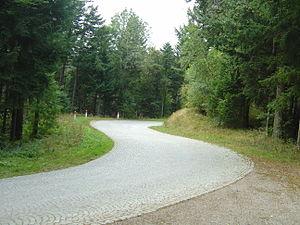
Montée du col du Grand Ballon (parc naturel régional des Ballons des Vosges). Deuxième portion pavée après le col Amic.
Le col du Grand Ballon est un col du massif des Vosges, sur la route des Crêtes. Il doit son nom au Grand Ballon, plus haut sommet du massif des Vosges, qu'il contourne par l'est. Il ne s'agit pas d'un col essentiel pour le transport, aussi n'est-il généralement pas déneigé pendant l'hiver.